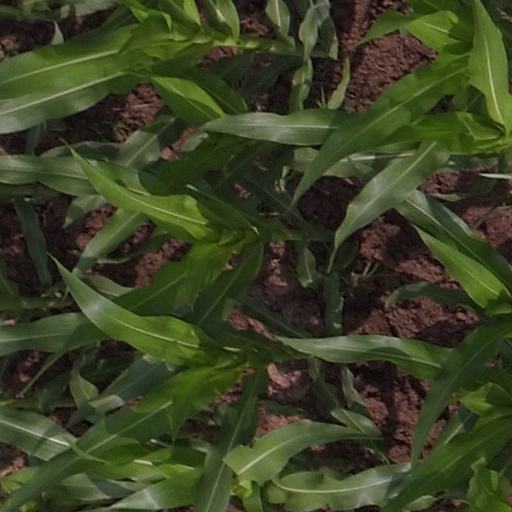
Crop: maize; corn